Lev Golitsyn

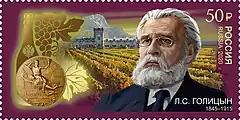
Golitsyn on a 2020 stamp of Russia

Prince Lev Sergeyevich Golitsyn (24 August 1845 – 26 December 1915) was a Russian winemaker of the 1890s. He established the production of sparkling wines in Russia.